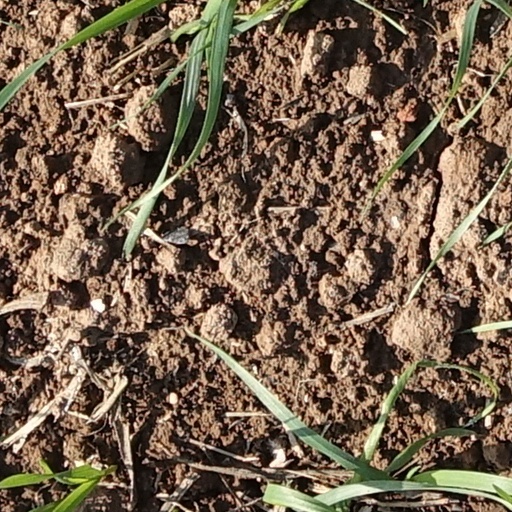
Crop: wheat